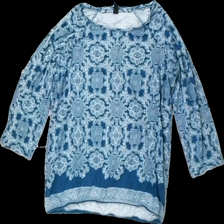
View: front
Type: Top
Category: Ladies
Brand: Soya/Soyaconcept
Colors: Blue, White
Material: 100% viscose
Pattern: Geometric print
Cut: Regular
Size: S
Season: All
Damage location: middle right
Price range: <50
Recommended usage: Export
Description: långärmad tröja med cirklar i olika mönster, urtvättad
Comment: urtvättad